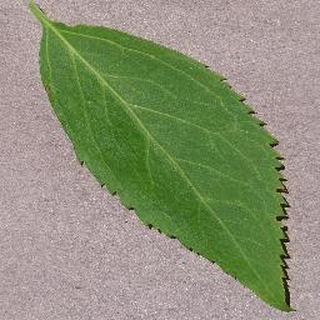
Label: healthy_cherry